Anti-aircraft defences of Australia during World War II

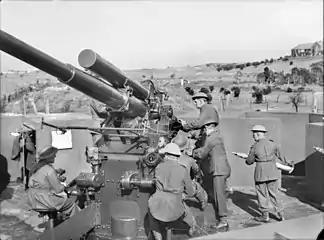
Members of the Volunteer Defence Corps training with a 3.7 Inch anti-aircraft gun emplaced on Kensington Golf Links in Sydney during May 1943

The following is a list of anti-aircraft defences of Australia during World War II. Prior to the war Australia possessed only very limited air defences. However, by late-1942 an extensive anti-aircraft defence organisation had been developed, with anti-aircraft batteries in place around all the major cities as well as the key towns in northern Australia. A total of two Heavy Anti-Aircraft (HAA) regiments, 32 static HAA batteries, 11 Light Anti-Aircraft (LAA) regiments, 16 independent LAA batteries, three anti-aircraft training regiments and one anti-aircraft training battery were formed. These units were equipped with a range of weapon systems including 3.7 inch anti-aircraft guns and 40 mm Bofors guns. In addition six American anti-aircraft battalions were stationed in Australia, operating in Fremantle, Darwin, Townsville, and Brisbane.